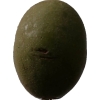
Label: nut